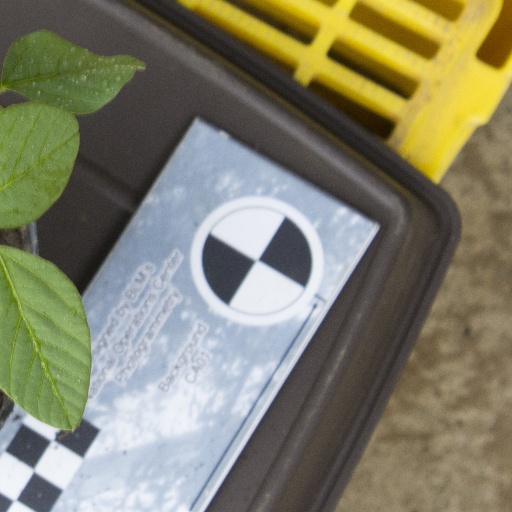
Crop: soybean